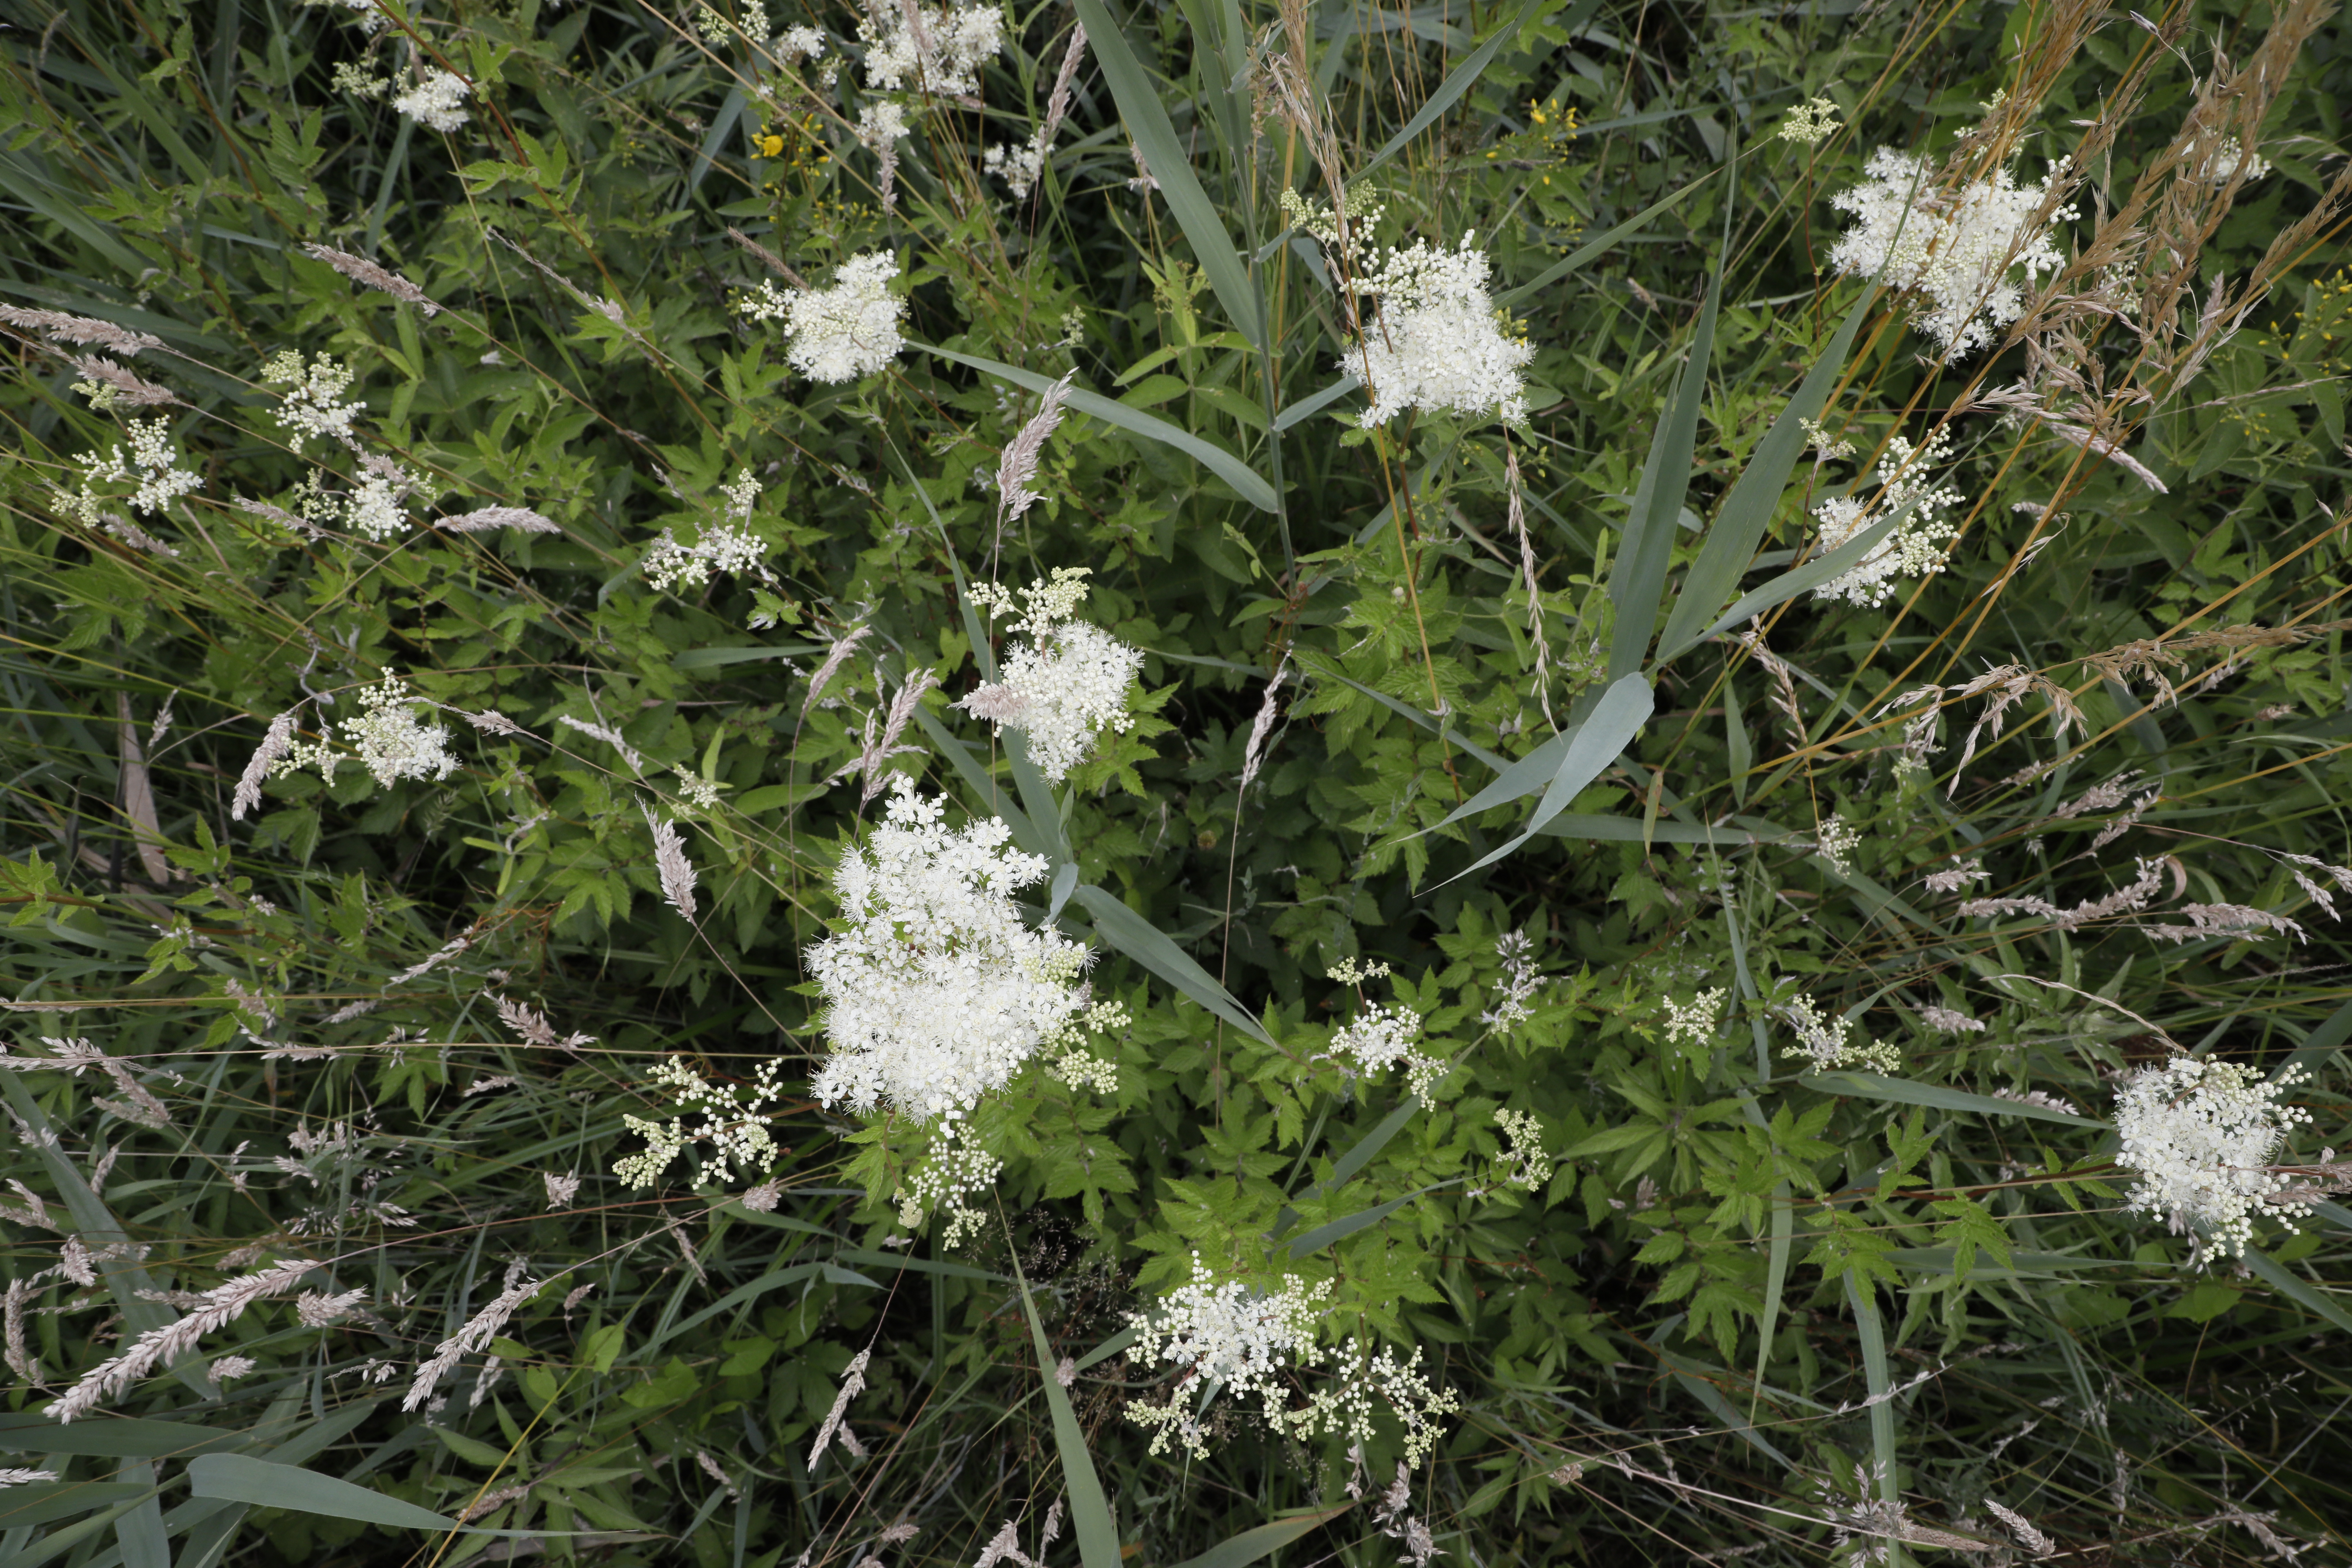
Plant species: Filipendula ulmaria